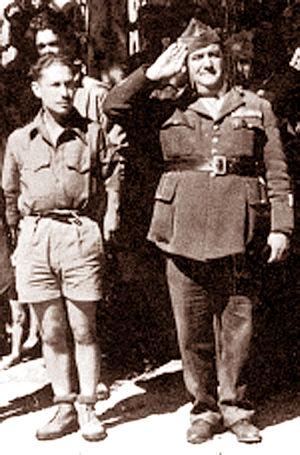
Colonel Beyne (dit d'Artagnan à droite) et Maxime Fischer (dit Anatole à gauche)
Le Maquis Ventoux, appartenant au réseau désigné sous le nom de code R2, a été au cours de la Seconde Guerre mondiale l'un des plus importants maquis de Provence. Il le doit d'abord à la position stratégique du massif dans la vallée du Rhône puis au nombre de réfractaires s'y étant réfugiés entre 1939 et 1940 ainsi qu'à l'accueil de la population sur place.
Jean Garcin, né en 1917 à Fontaine-de-Vaucluse et mort le 4 septembre 2006 à L'Isle-sur-la-Sorgue, est un résistant et un homme politique français. Connu sous le pseudonyme de commandant Bayard, il fut chef des Groupes francs du département de Vaucluse et de la région R2 durant la Seconde Guerre mondiale, puis nommé chef du 3ᵉ Bureau Opérations et Actions avec le grade de lieutenant-colonel avant le débarquement en Provence et Inspecteur Régional des FFI après le 10 août 1944. Homme politique et socialiste, il fut élu conseiller général de L'Isle-sur-la-Sorgue, maire de Fontaine-de-Vaucluse, président du conseil général de Vaucluse et vice-président du conseil régional de la région Provence-Alpes-Côte d'Azur. Le 30 octobre 1957, il fut fait officier de la Légion d’honneur.